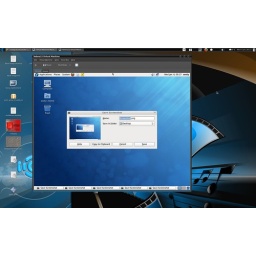
Linux on Linux. Fedora 12 running in a qemu virtual machine on UbuntuStudio 9.10 - a screenshot of Fedora taking a screenshot :)